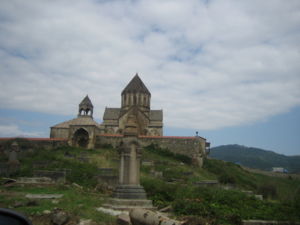
Den Armenske Apostolske Kirke
Armensk kloster i Gandzasar i Nagorno-Karabakh. Et symbol for det meget tidligt kristne Armenien.
Den Armenske Apostolske Kirke officielt: En Hellig Universel Apostolsk Ortodoks Armenske Kirke eller Den armenske ortodokse kirke er et kristent trossamfund i Armenien, der med sine otte mio. medlemmer er landets største. Den er desuden den største religion blandt armeniere, der lever i andre lande, i diaspora.